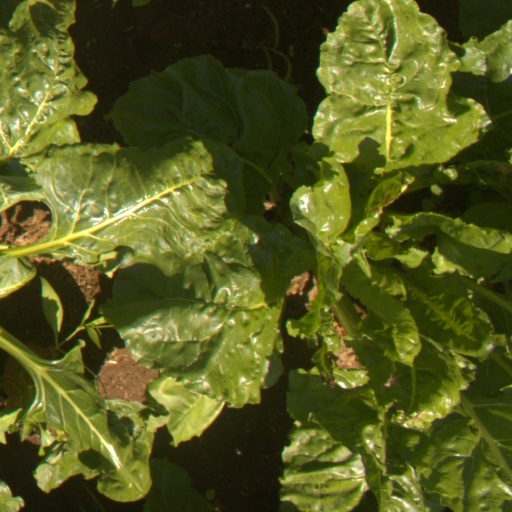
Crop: sugar beet